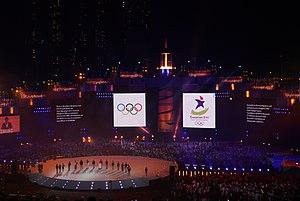
Les Jeux olympiques de la jeunesse d’été de 2010 ont eu lieu du 14 au 26 août 2010 à Singapour. C’est la première édition des Jeux olympiques de la jeunesse d'été, dont la création a été décidée par le Comité international olympique lors de sa 119ᵉ session, qui a eu lieu à Guatemala City du 4 au 7 juillet 2007.